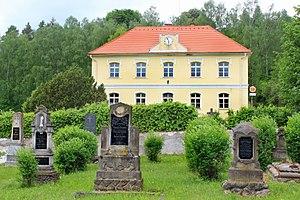
Medonosy est une commune du district de Mělník, dans la région de Bohême-Centrale, en Tchéquie. Sa population s'élevait à 146 habitants en 2020.